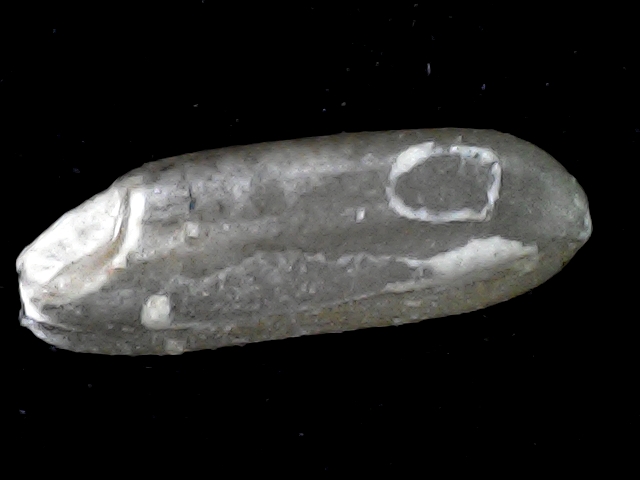
Rice variety: BD72